Richard I of England

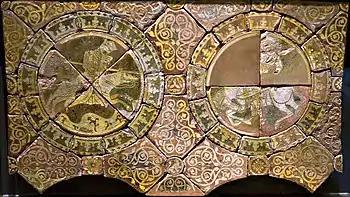
Depiction of Richard (left) and Saladin (right), , on tiles found at Chertsey Abbey in Surrey.

In September 1190 Richard and Philip arrived in Sicily. After the death of King William II of Sicily in 1189 his cousin Tancred had seized power, although the legal heir was William's aunt Constance. Tancred had imprisoned William's widow, Queen Joan, who was Richard's sister, and did not give her the money she had inherited in William's will. When Richard arrived he demanded that his sister be released and given her inheritance; she was freed on 28 September, but without the inheritance. The presence of foreign troops also caused unrest: in October, the people of Messina revolted, demanding that the foreigners leave. Richard attacked Messina, capturing it on 4 October 1190. After looting and burning the city Richard established his base there, but this created tension between Richard and Philip. He remained there until Tancred finally agreed to sign a treaty on 4 March 1191. The treaty was signed by Richard, Philip, and Tancred. Its main terms were: